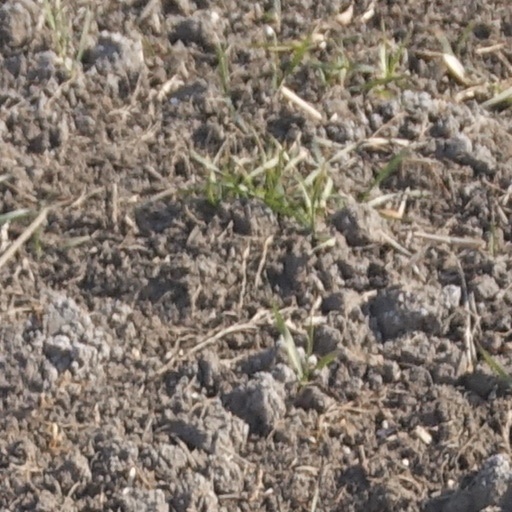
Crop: wheat